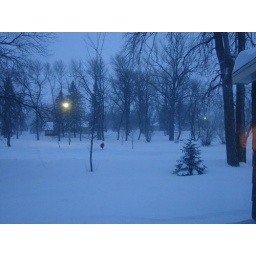
this is from the kitchen window looking over the road into the small park...